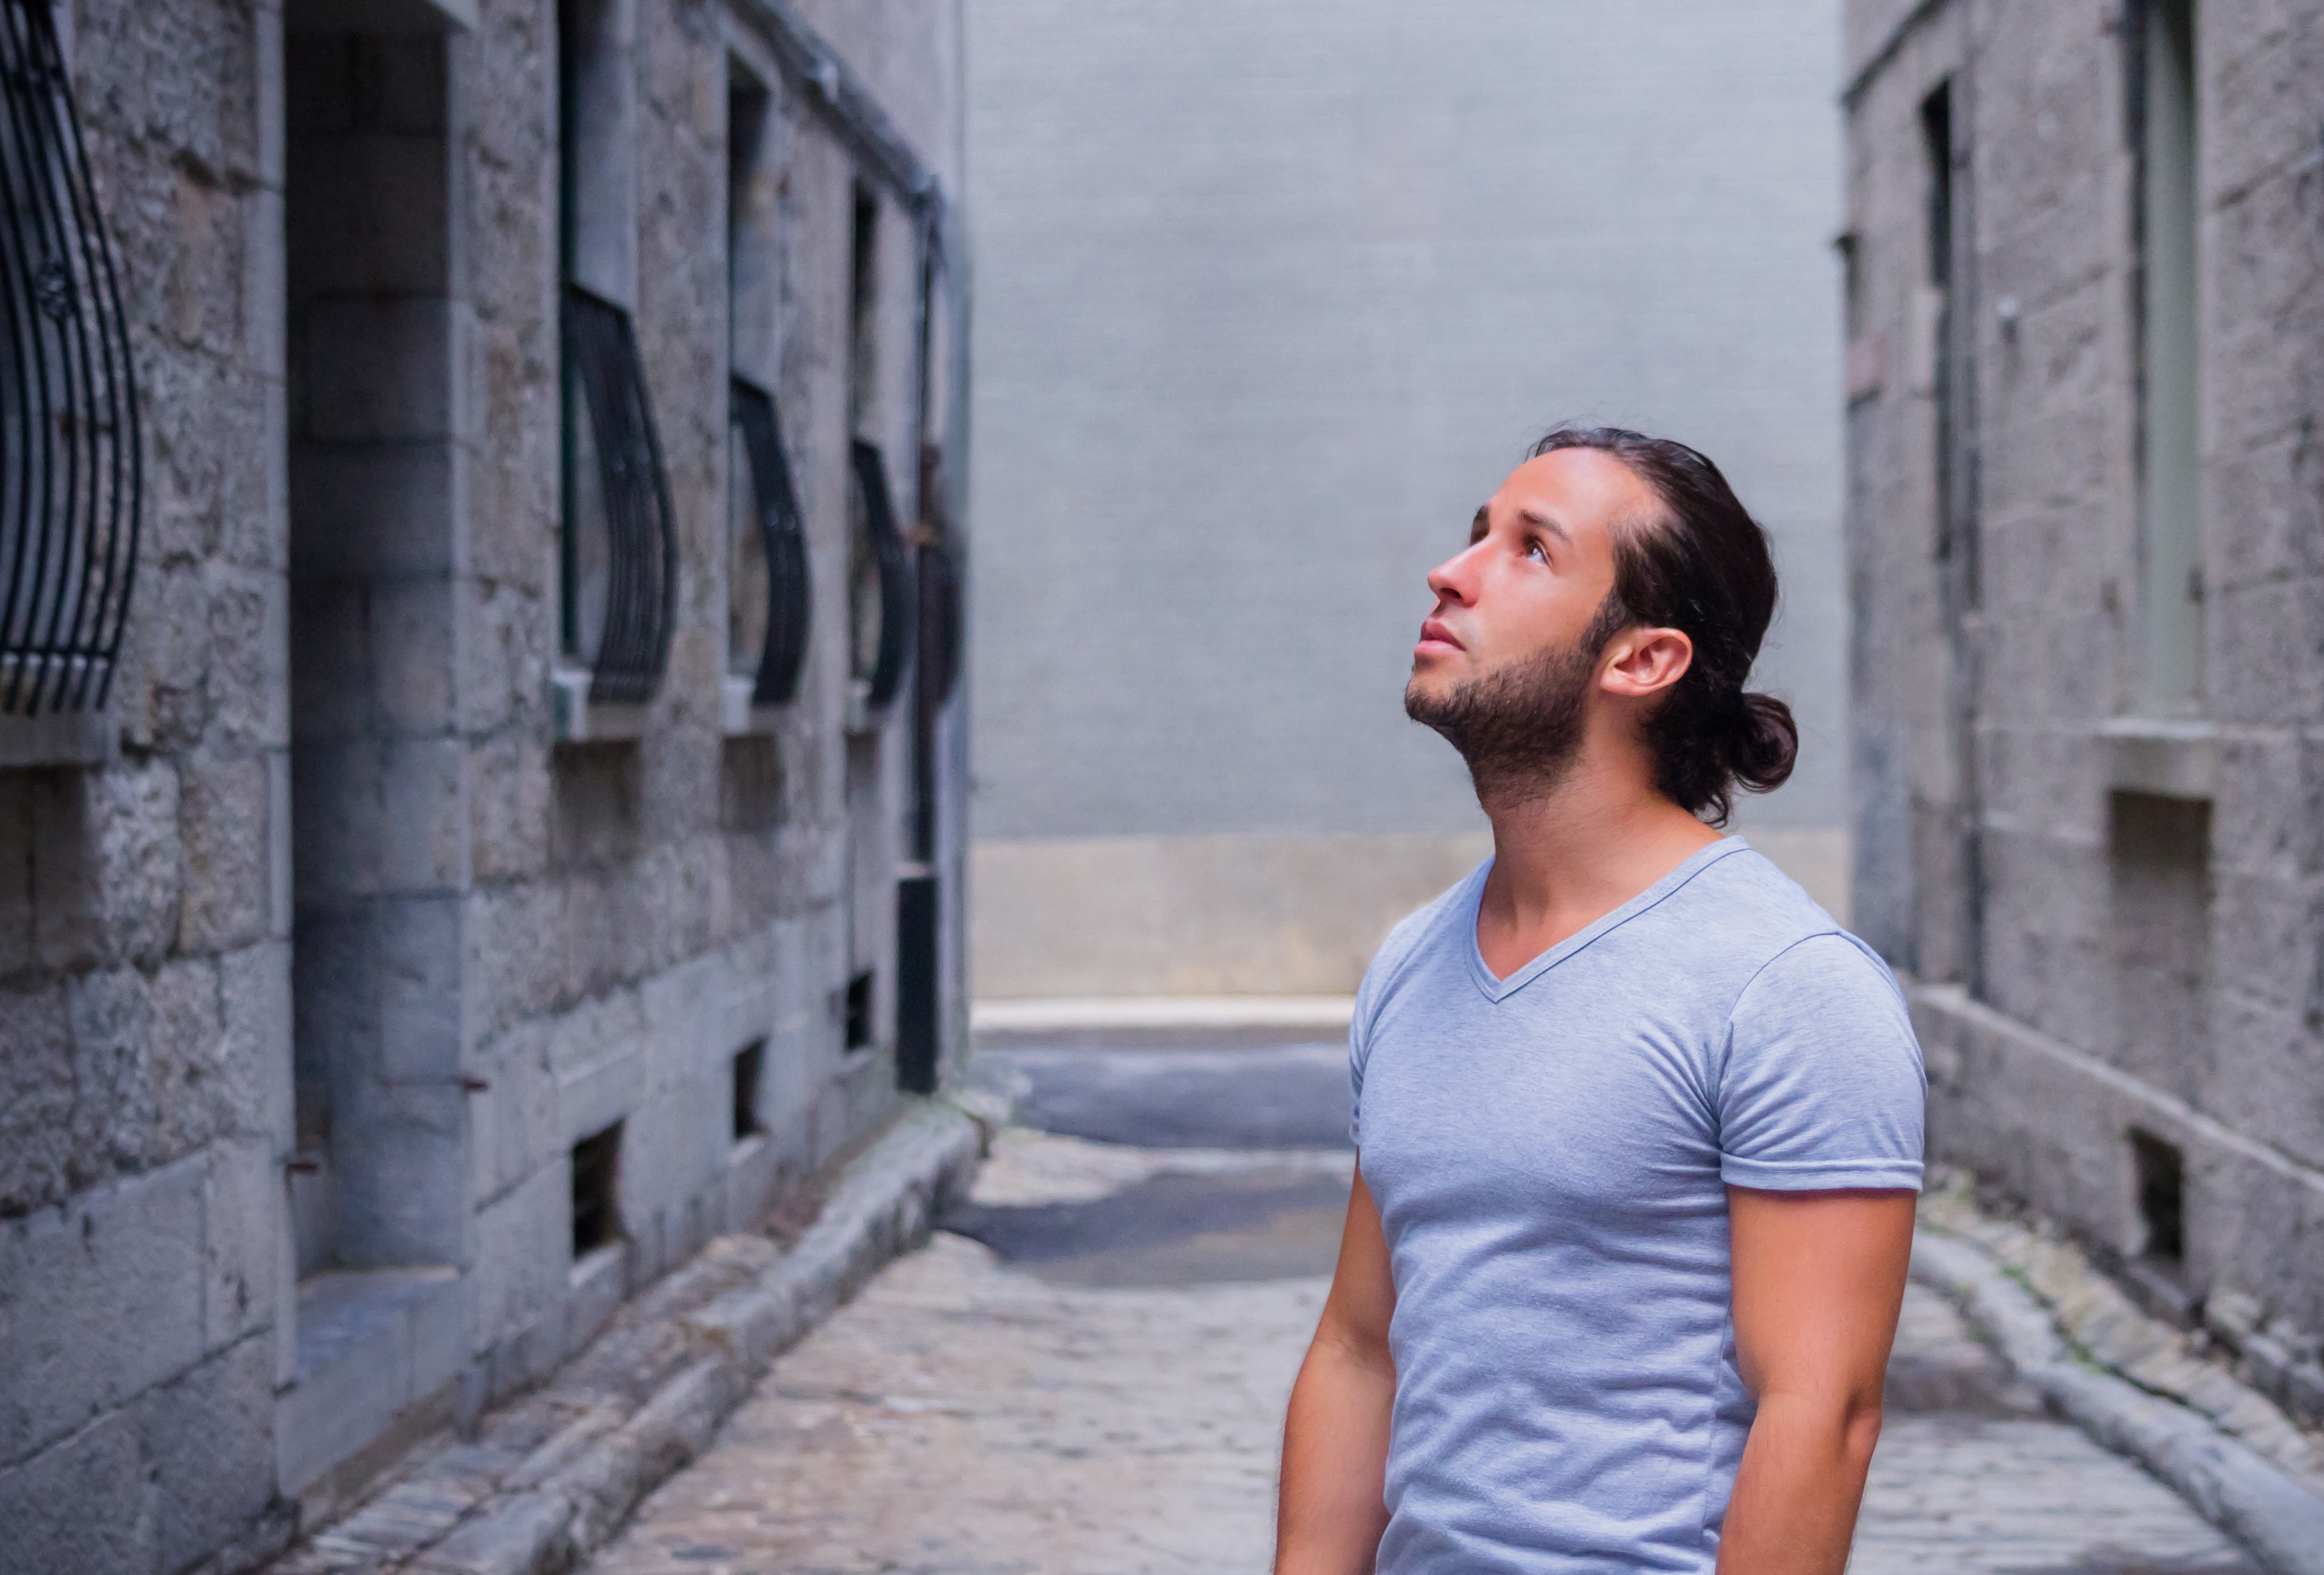
man, person, people, street, photography, adventure, backpack, summer, vacation, tourist, travel, male, portrait, model, young, nyc, backpacker, traveler, human, fashion, blue, tourism, trip, hipster, canada, backpacking, lost, photograph, instagram, wanderlust, montreal, confused, photo shoot, t shirt, tanned, portrait photography